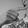
ASL letter: G